Alva Lease Duckwall

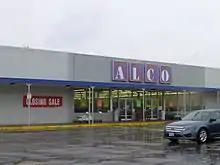
An ALCO store that was closed April 29, 2013 in Vermilion, Ohio.

A.L. Duckwall had married Retta White in 1904, and had three children: daughters Doris and Donna, and son Junior. Over his life, Duckwall belonged to the Lutheran Church, Rotary Club, Knights Templars, Shrines, and Democratic Party.